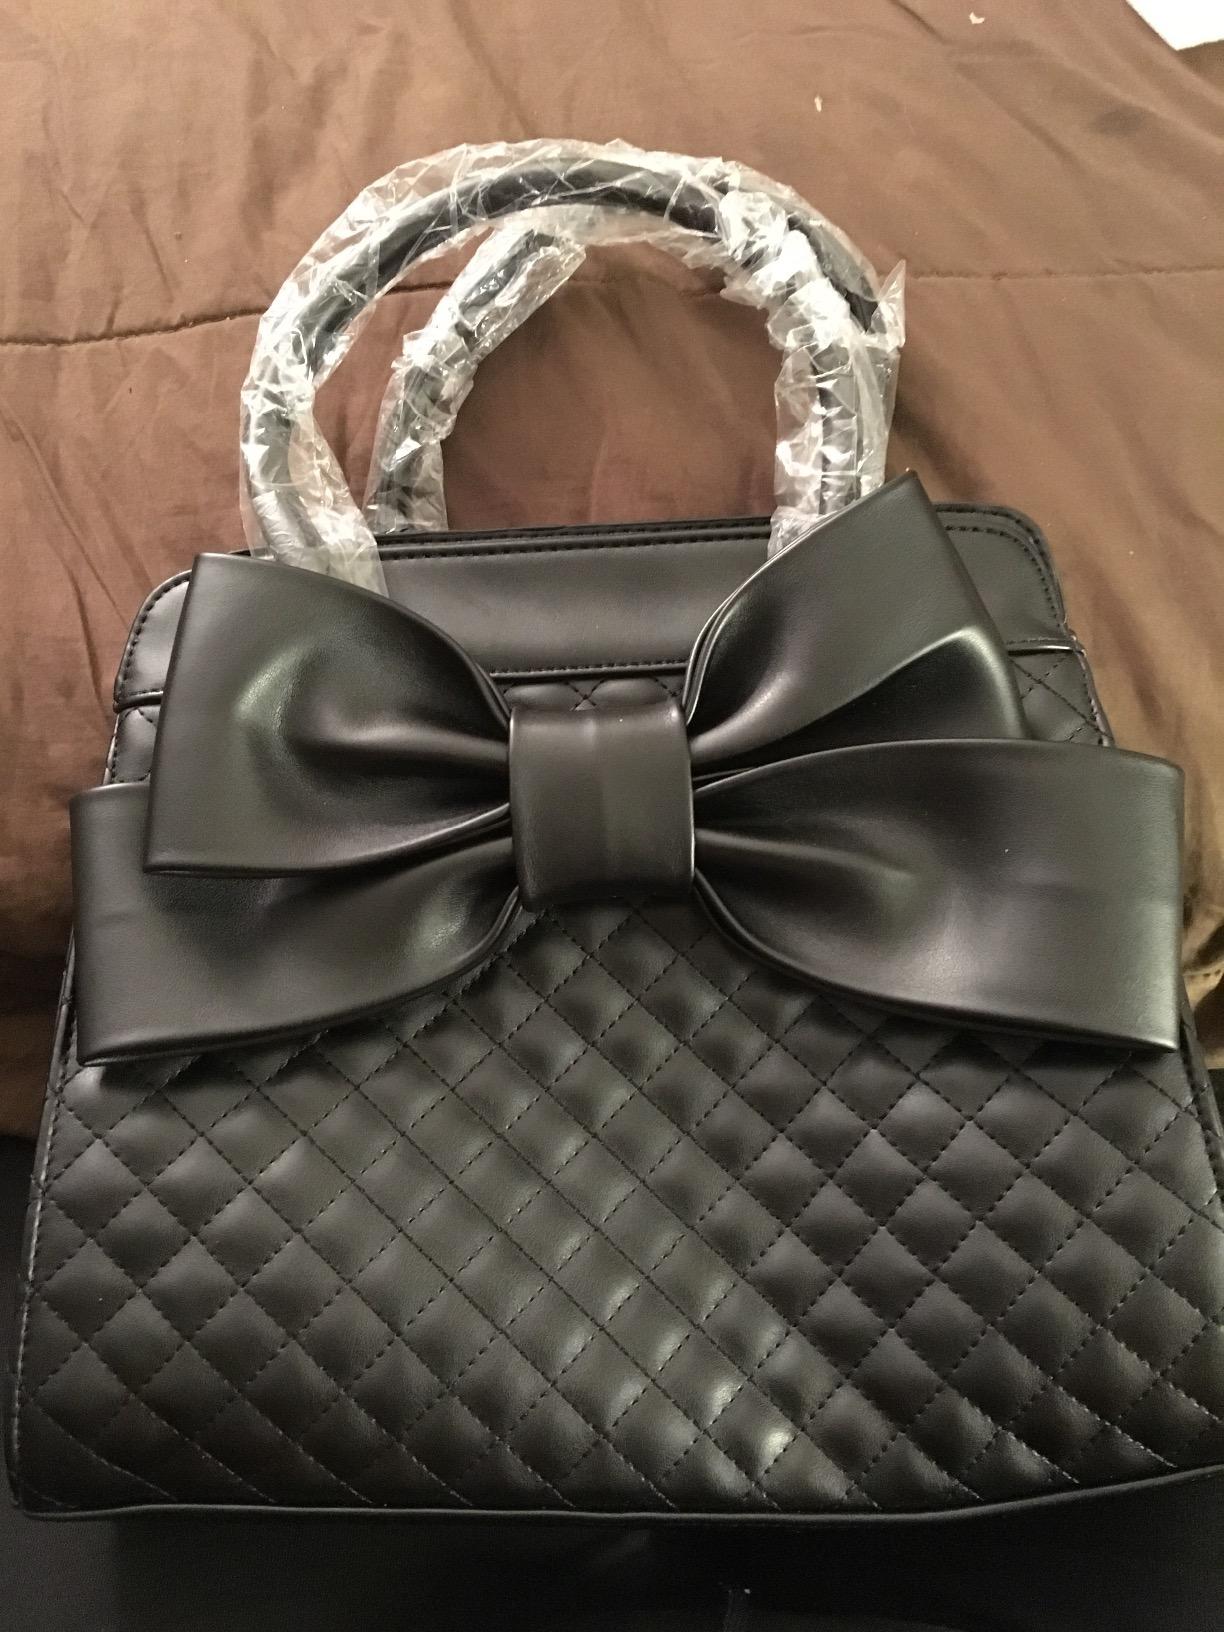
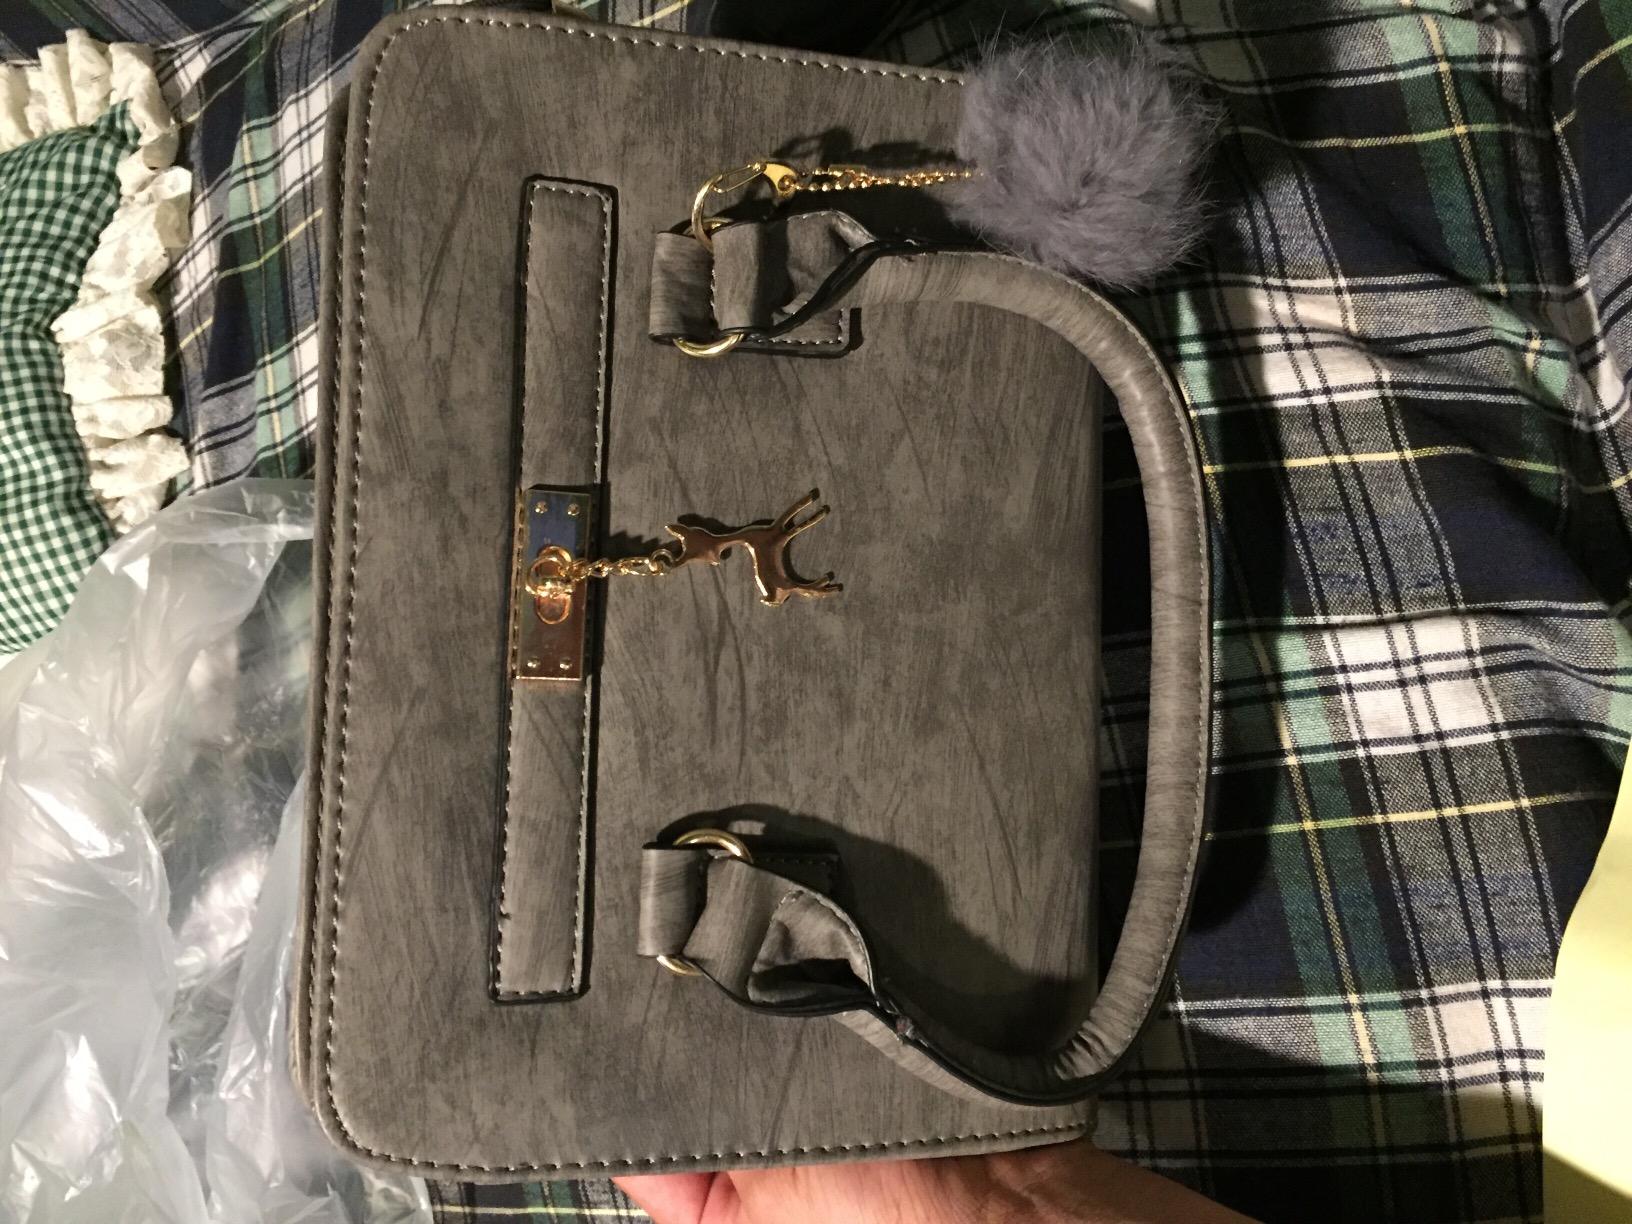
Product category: accessories_handbag
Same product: no